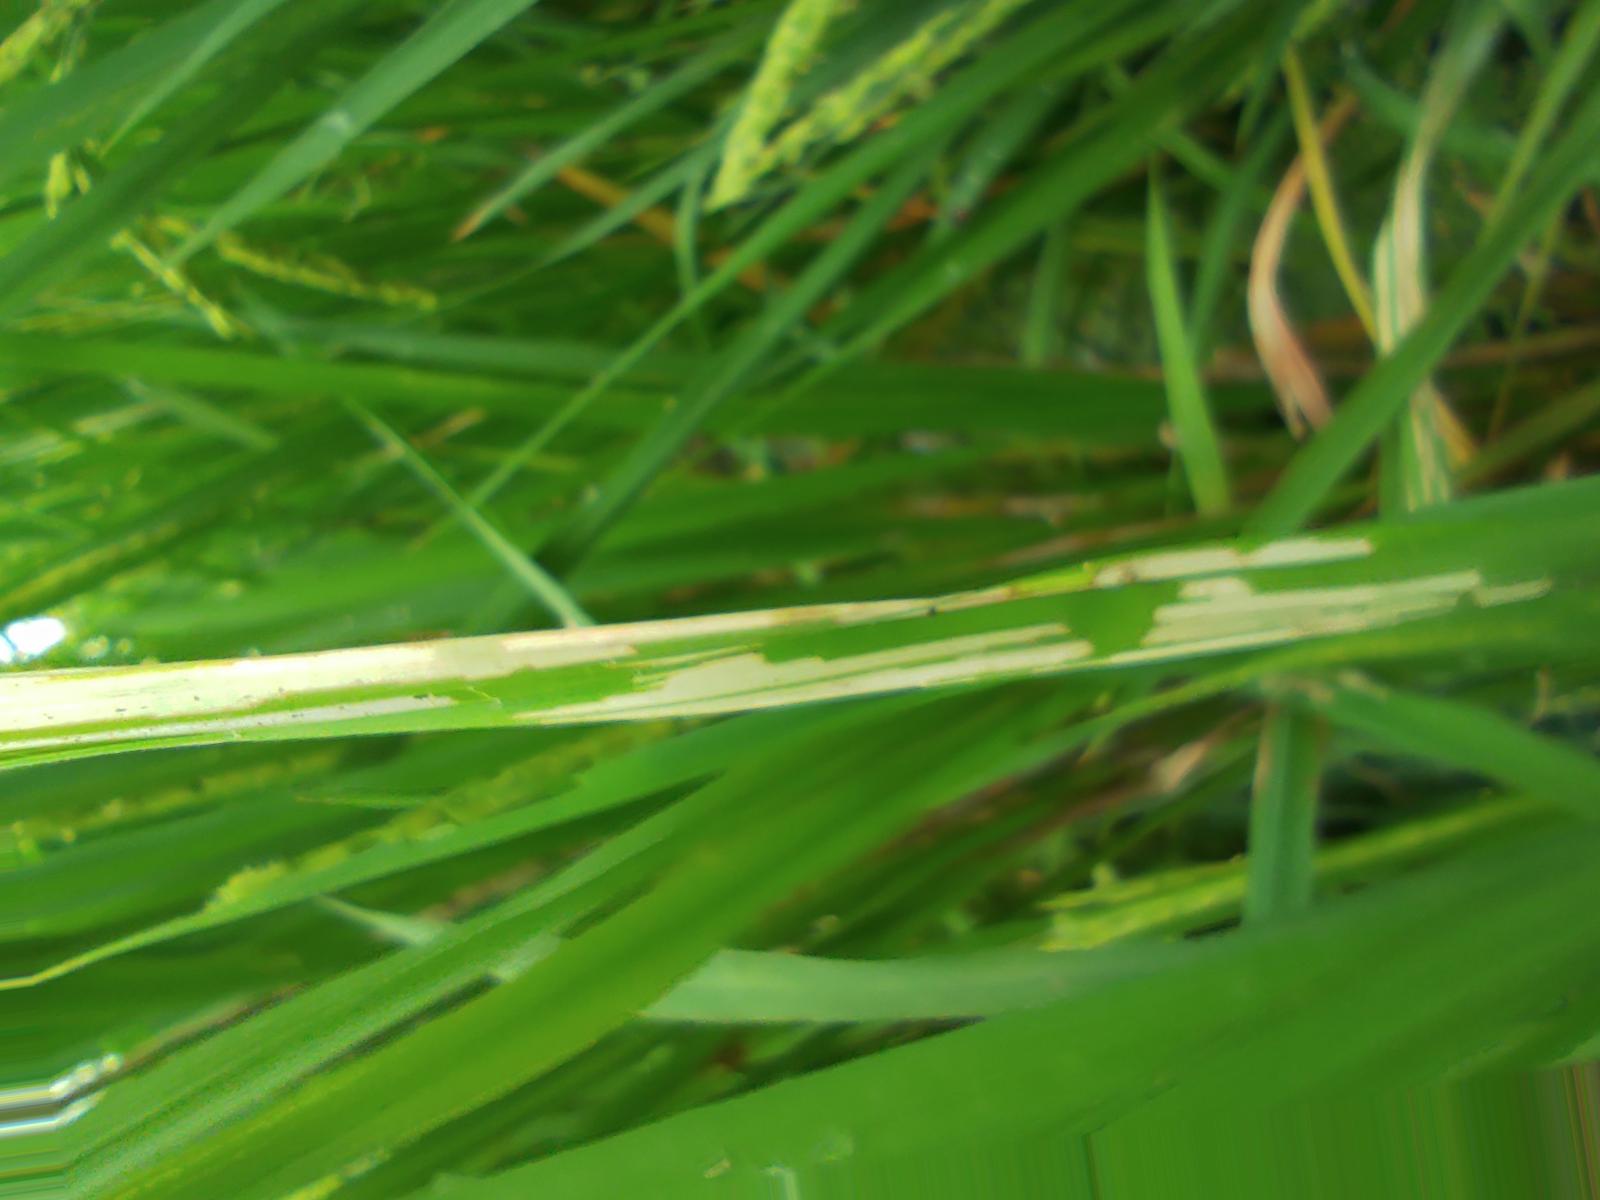
Nhãn: Sâu gai ( Hispa )